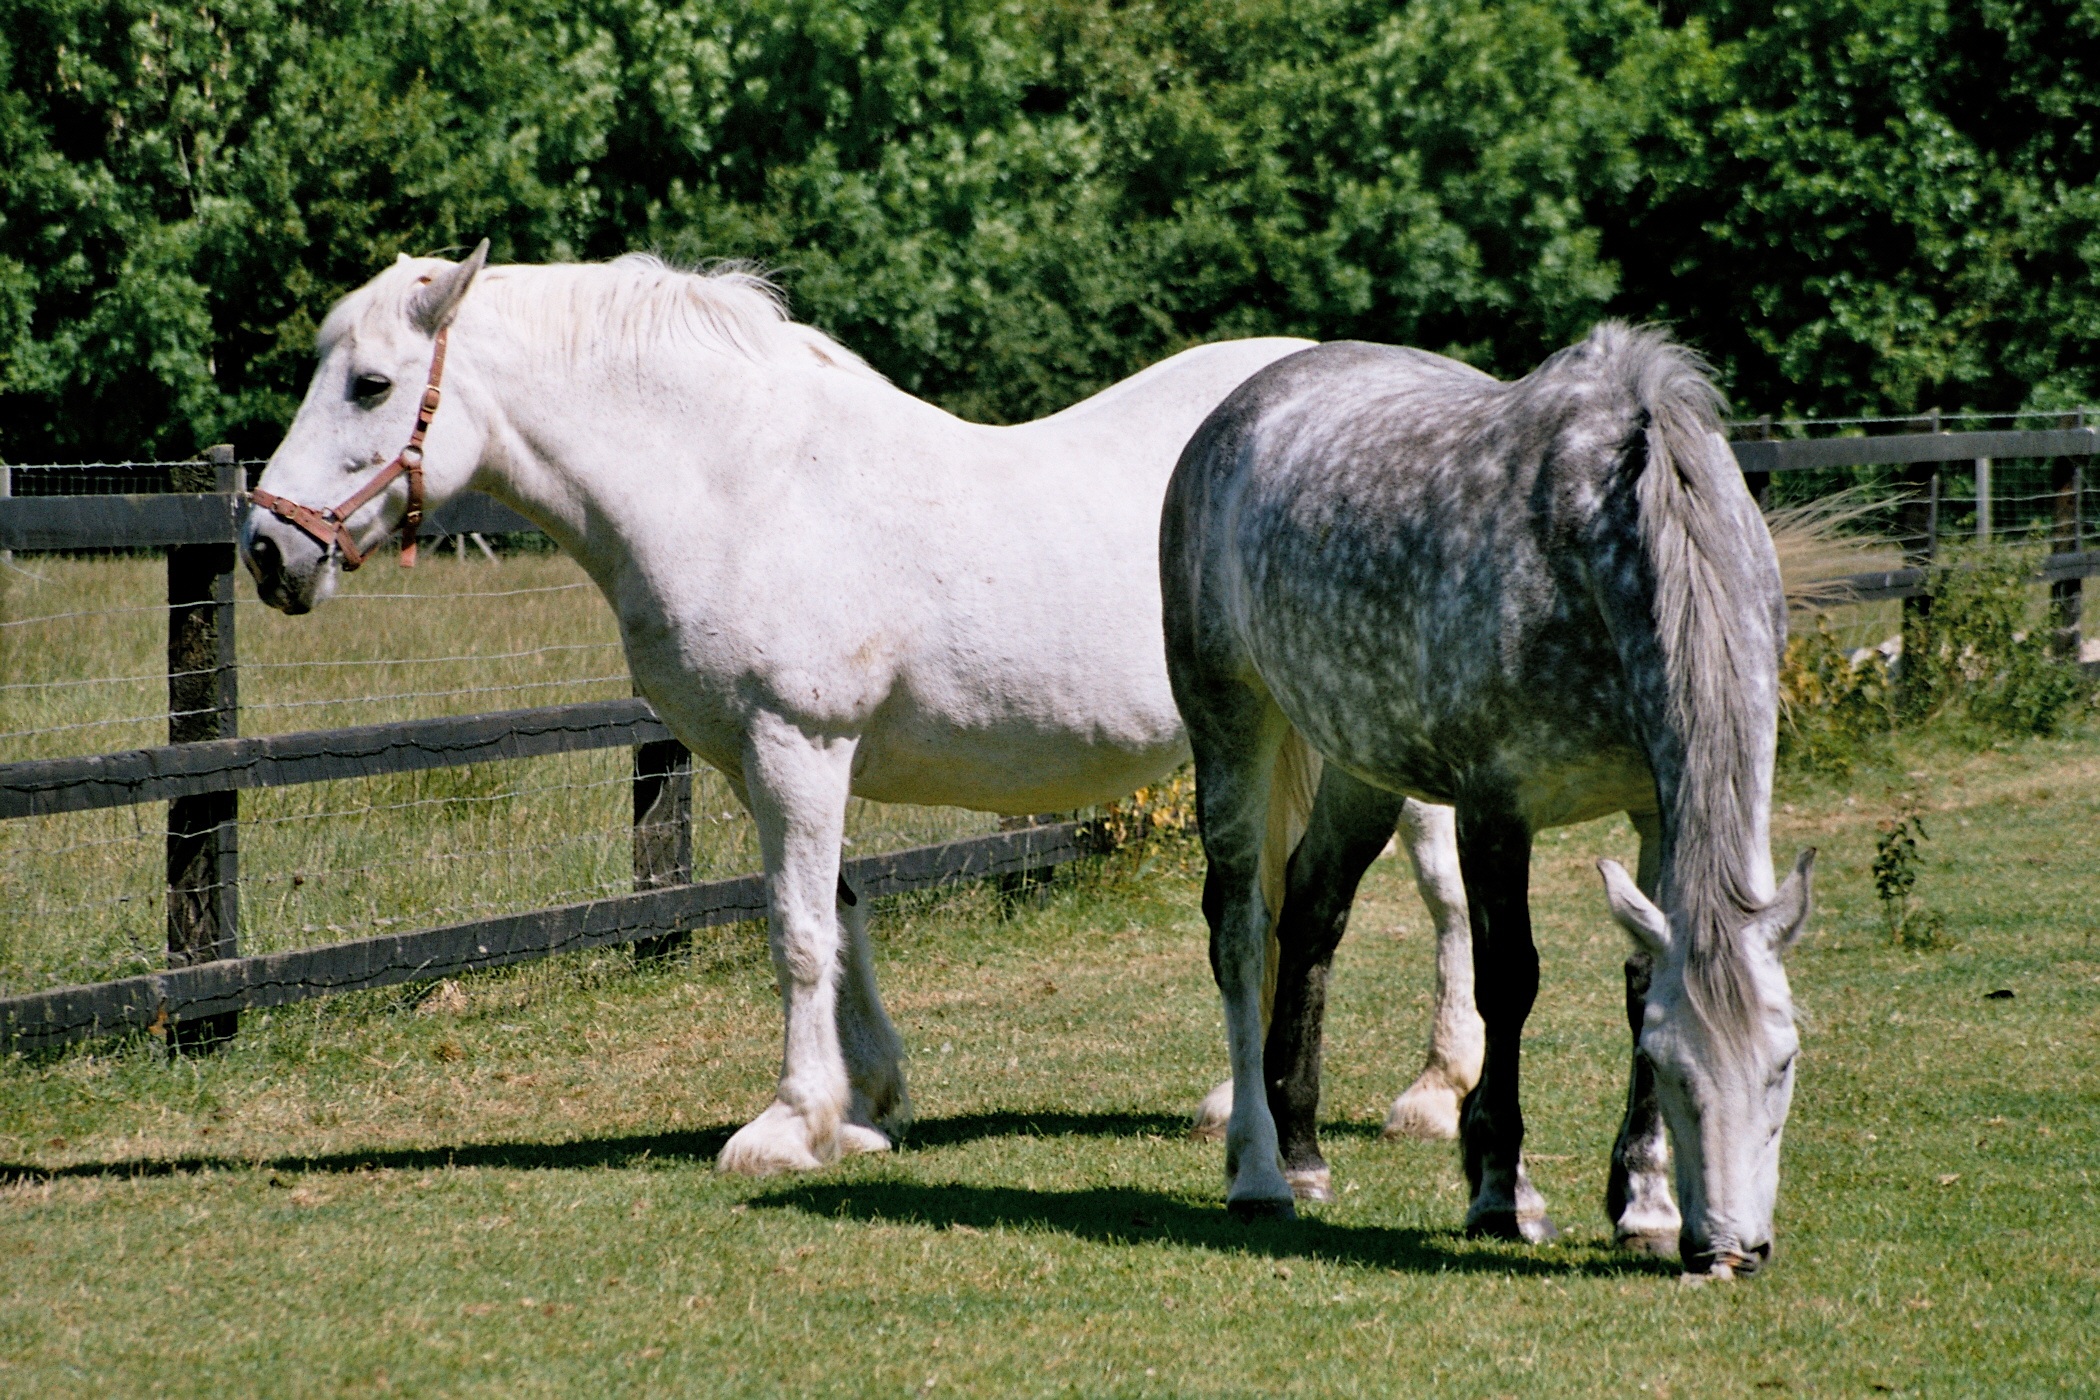
field, farm, meadow, herd, pasture, grazing, horse, mammal, stallion, mane, fauna, equestrian, vertebrate, mare, foal, ponies, colt, pack animal, horse like mammal, mustang horse